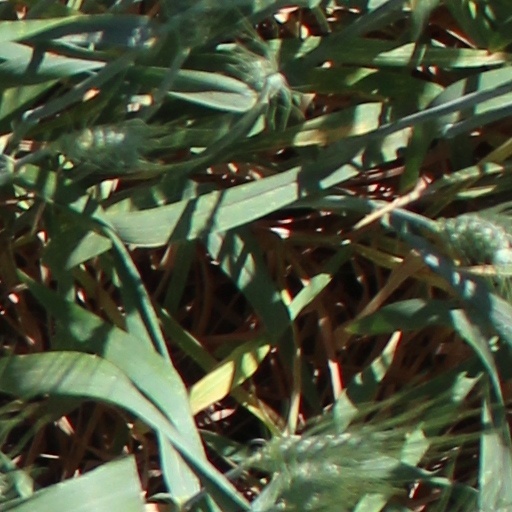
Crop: wheat